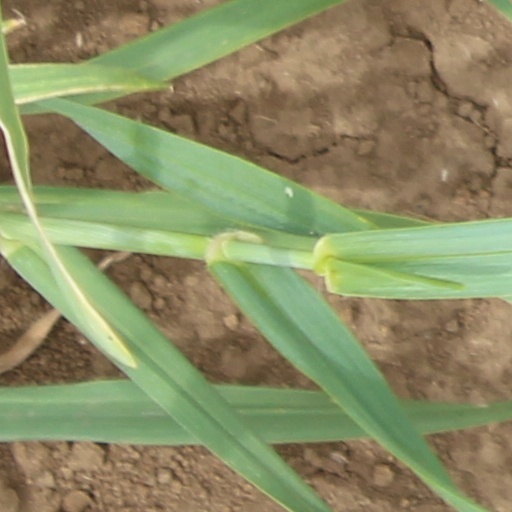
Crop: wheat